Tsuruwa Station

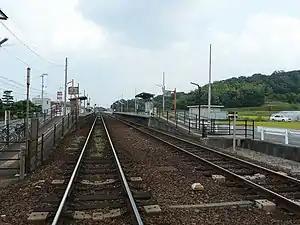
Tsuruwa Station, July 2007

is a passenger railway station located in the city of Sanuki, Kagawa Prefecture, Japan. It is operated by JR Shikoku and has the station number "T14".